Goreme Col

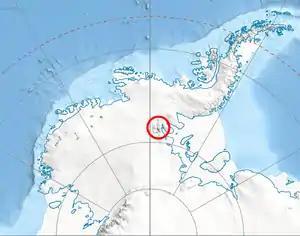
Location of Sentinel Range in Western Antarctica.

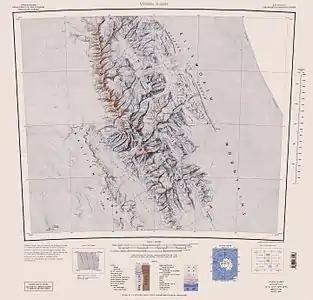
Sentinel Range map.

Goreme Col (‘Goremska Sedlovina’ \go-'rem-ska se-dlo-vi-'na\) is the col of elevation 2666 m linking Doyran Heights to the east to Mount Mohl on the northeast side of Craddock Massif in Sentinel Range, Ellsworth Mountains in Antarctica. It is part of the glacial divide between Dater Glacier to the north and Thomas Glacier to the south.